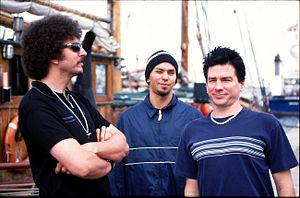
Bryan Mantia, surnommé Brain, né le 4 février 1963 à Cupertino, est un batteur et percussionniste de hard rock.
South Park est une série d'animation pour adultes américaine, créée et écrite par Trey Parker et Matt Stone, diffusée depuis le 13 août 1997 sur Comedy Central.
Primus est un groupe de rock américain, originaire d'El Sobrante en Californie. La formation connaît son apogée dans les années 1990. La musique de Primus est focalisée sur le jeu de basse de Les Claypool, accompagné de son chant, sorte de « curieux spectacle parallèle ».